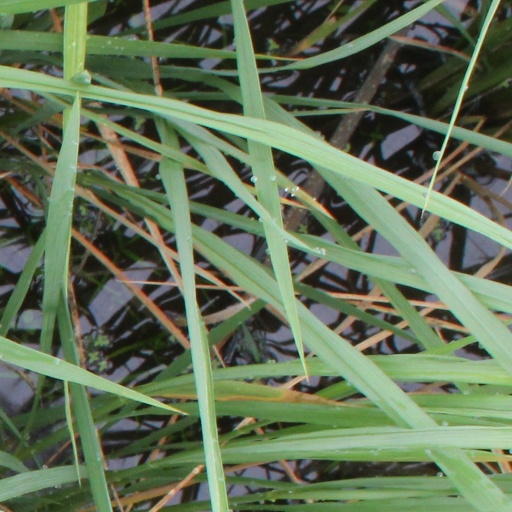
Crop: rice